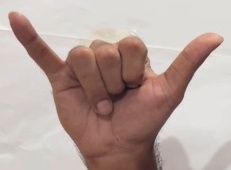
ASL sign: Y